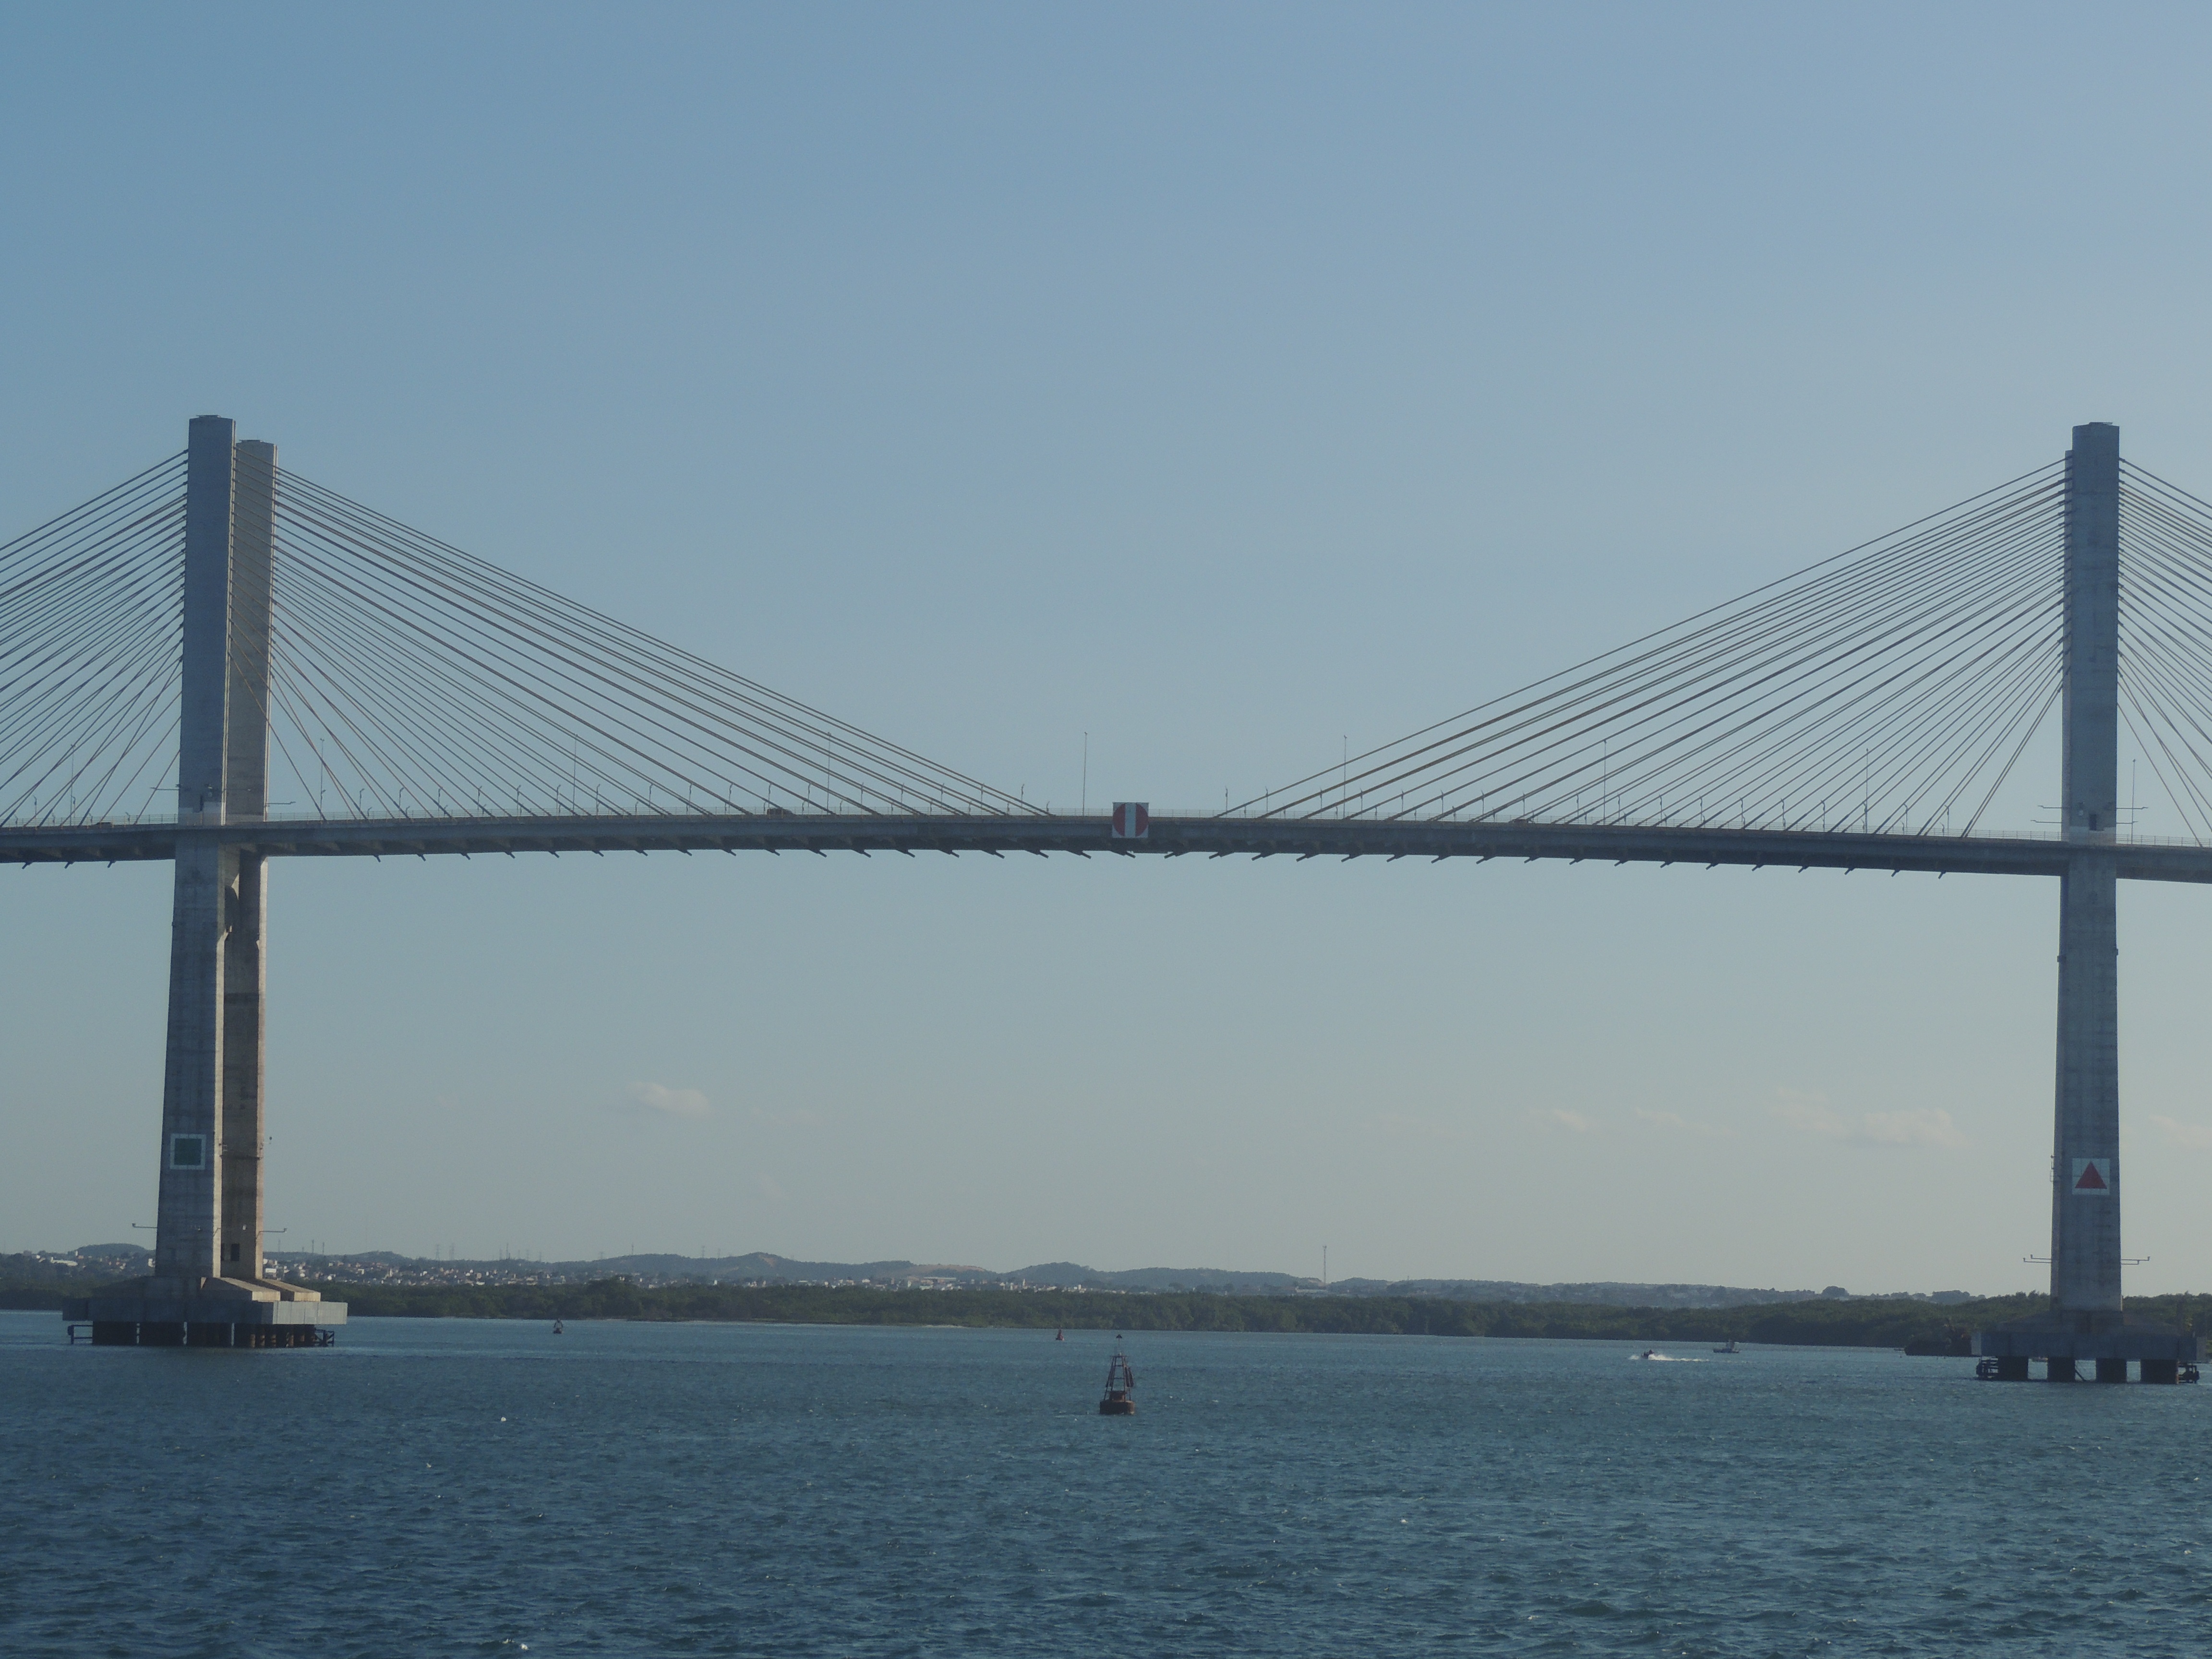
sea, bridge, suspension bridge, bay, cable stayed bridge, arch bridge, skyway, nonbuilding structure